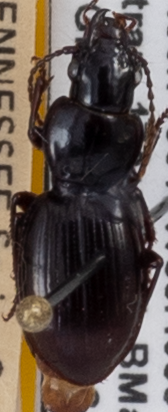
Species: Cyclotrachelus freitagi
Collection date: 2021-08-17
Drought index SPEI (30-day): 1.32
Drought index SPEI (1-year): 1.13
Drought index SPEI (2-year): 2.09